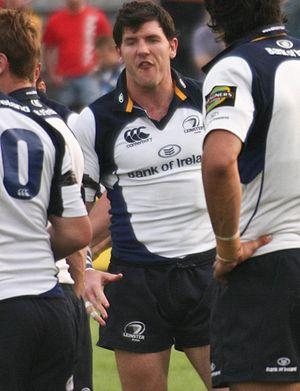
Shane Patrick Horgan, né le 18 juillet 1978 à Bellewstown, près de Drogheda, est un joueur de rugby à XV, qui joua avec l'équipe d'Irlande entre 2000 et 2011, évoluant au poste de trois-quarts centre ou à l'aile.